Eric Mayne

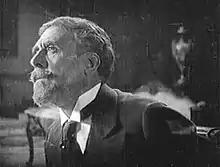
From "The Conquering Power" (1921)

Mayne was born in Dublin and was a star on stage in London in the early 20th century, at the London Lyceum and at Drury Lane. In 1908 and 1910 he played Prince Hildred in "The Prince and the Beggar Maid" at the Lyceum Theatre in London.